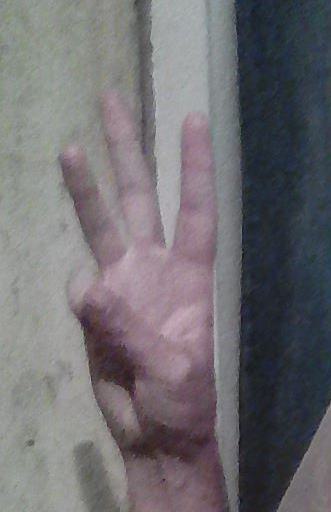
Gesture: three